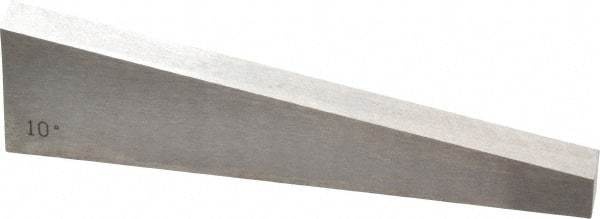
Value Collection - 10° Angle, 3 Inch Long, Angle Block - 55 RC Hardness
Item #: 06571160 Brand: Value Collection Exact Tooling IR#: 04 Product Specifications Angle 10.00 Overall Length (Inch) 3 Hardness 55 Rc
Brand: Value Collection
Category: Hardware > Tools > Measuring Tools & Sensors > Knife Guides